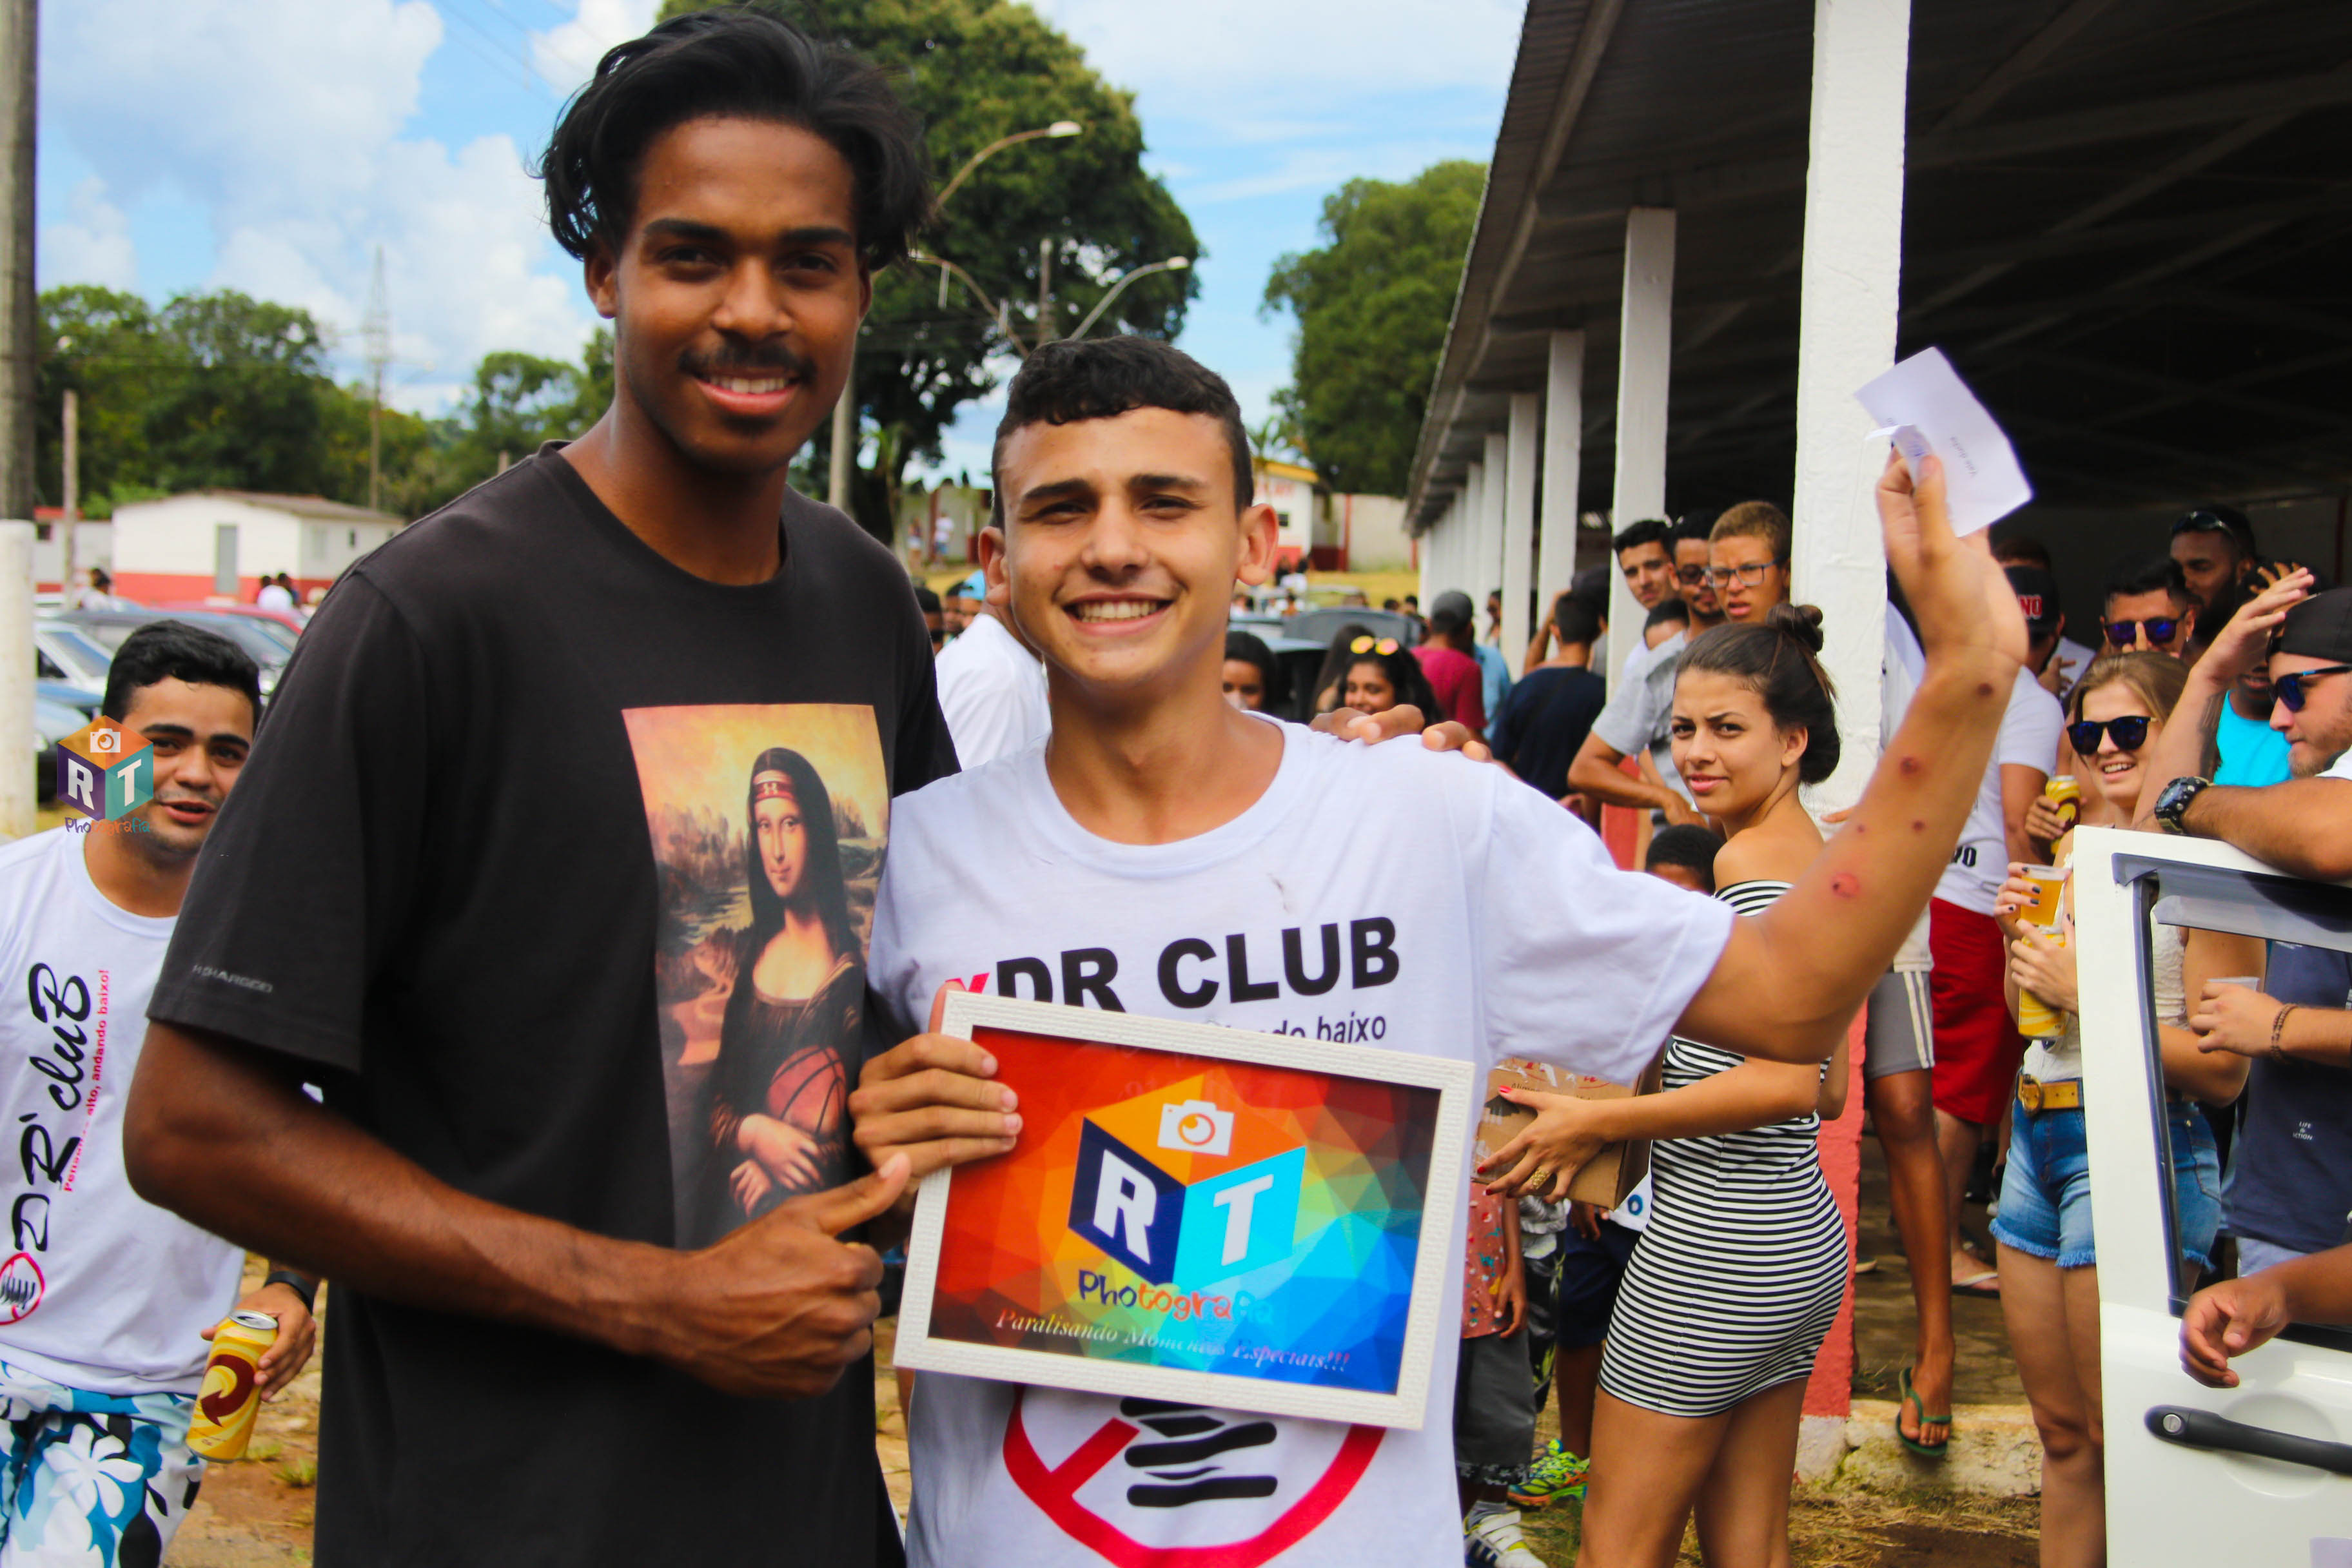
people, youth, event, t shirt, recreation, smile, leisure, crowd, party, festival, vacation, street, team, tourism